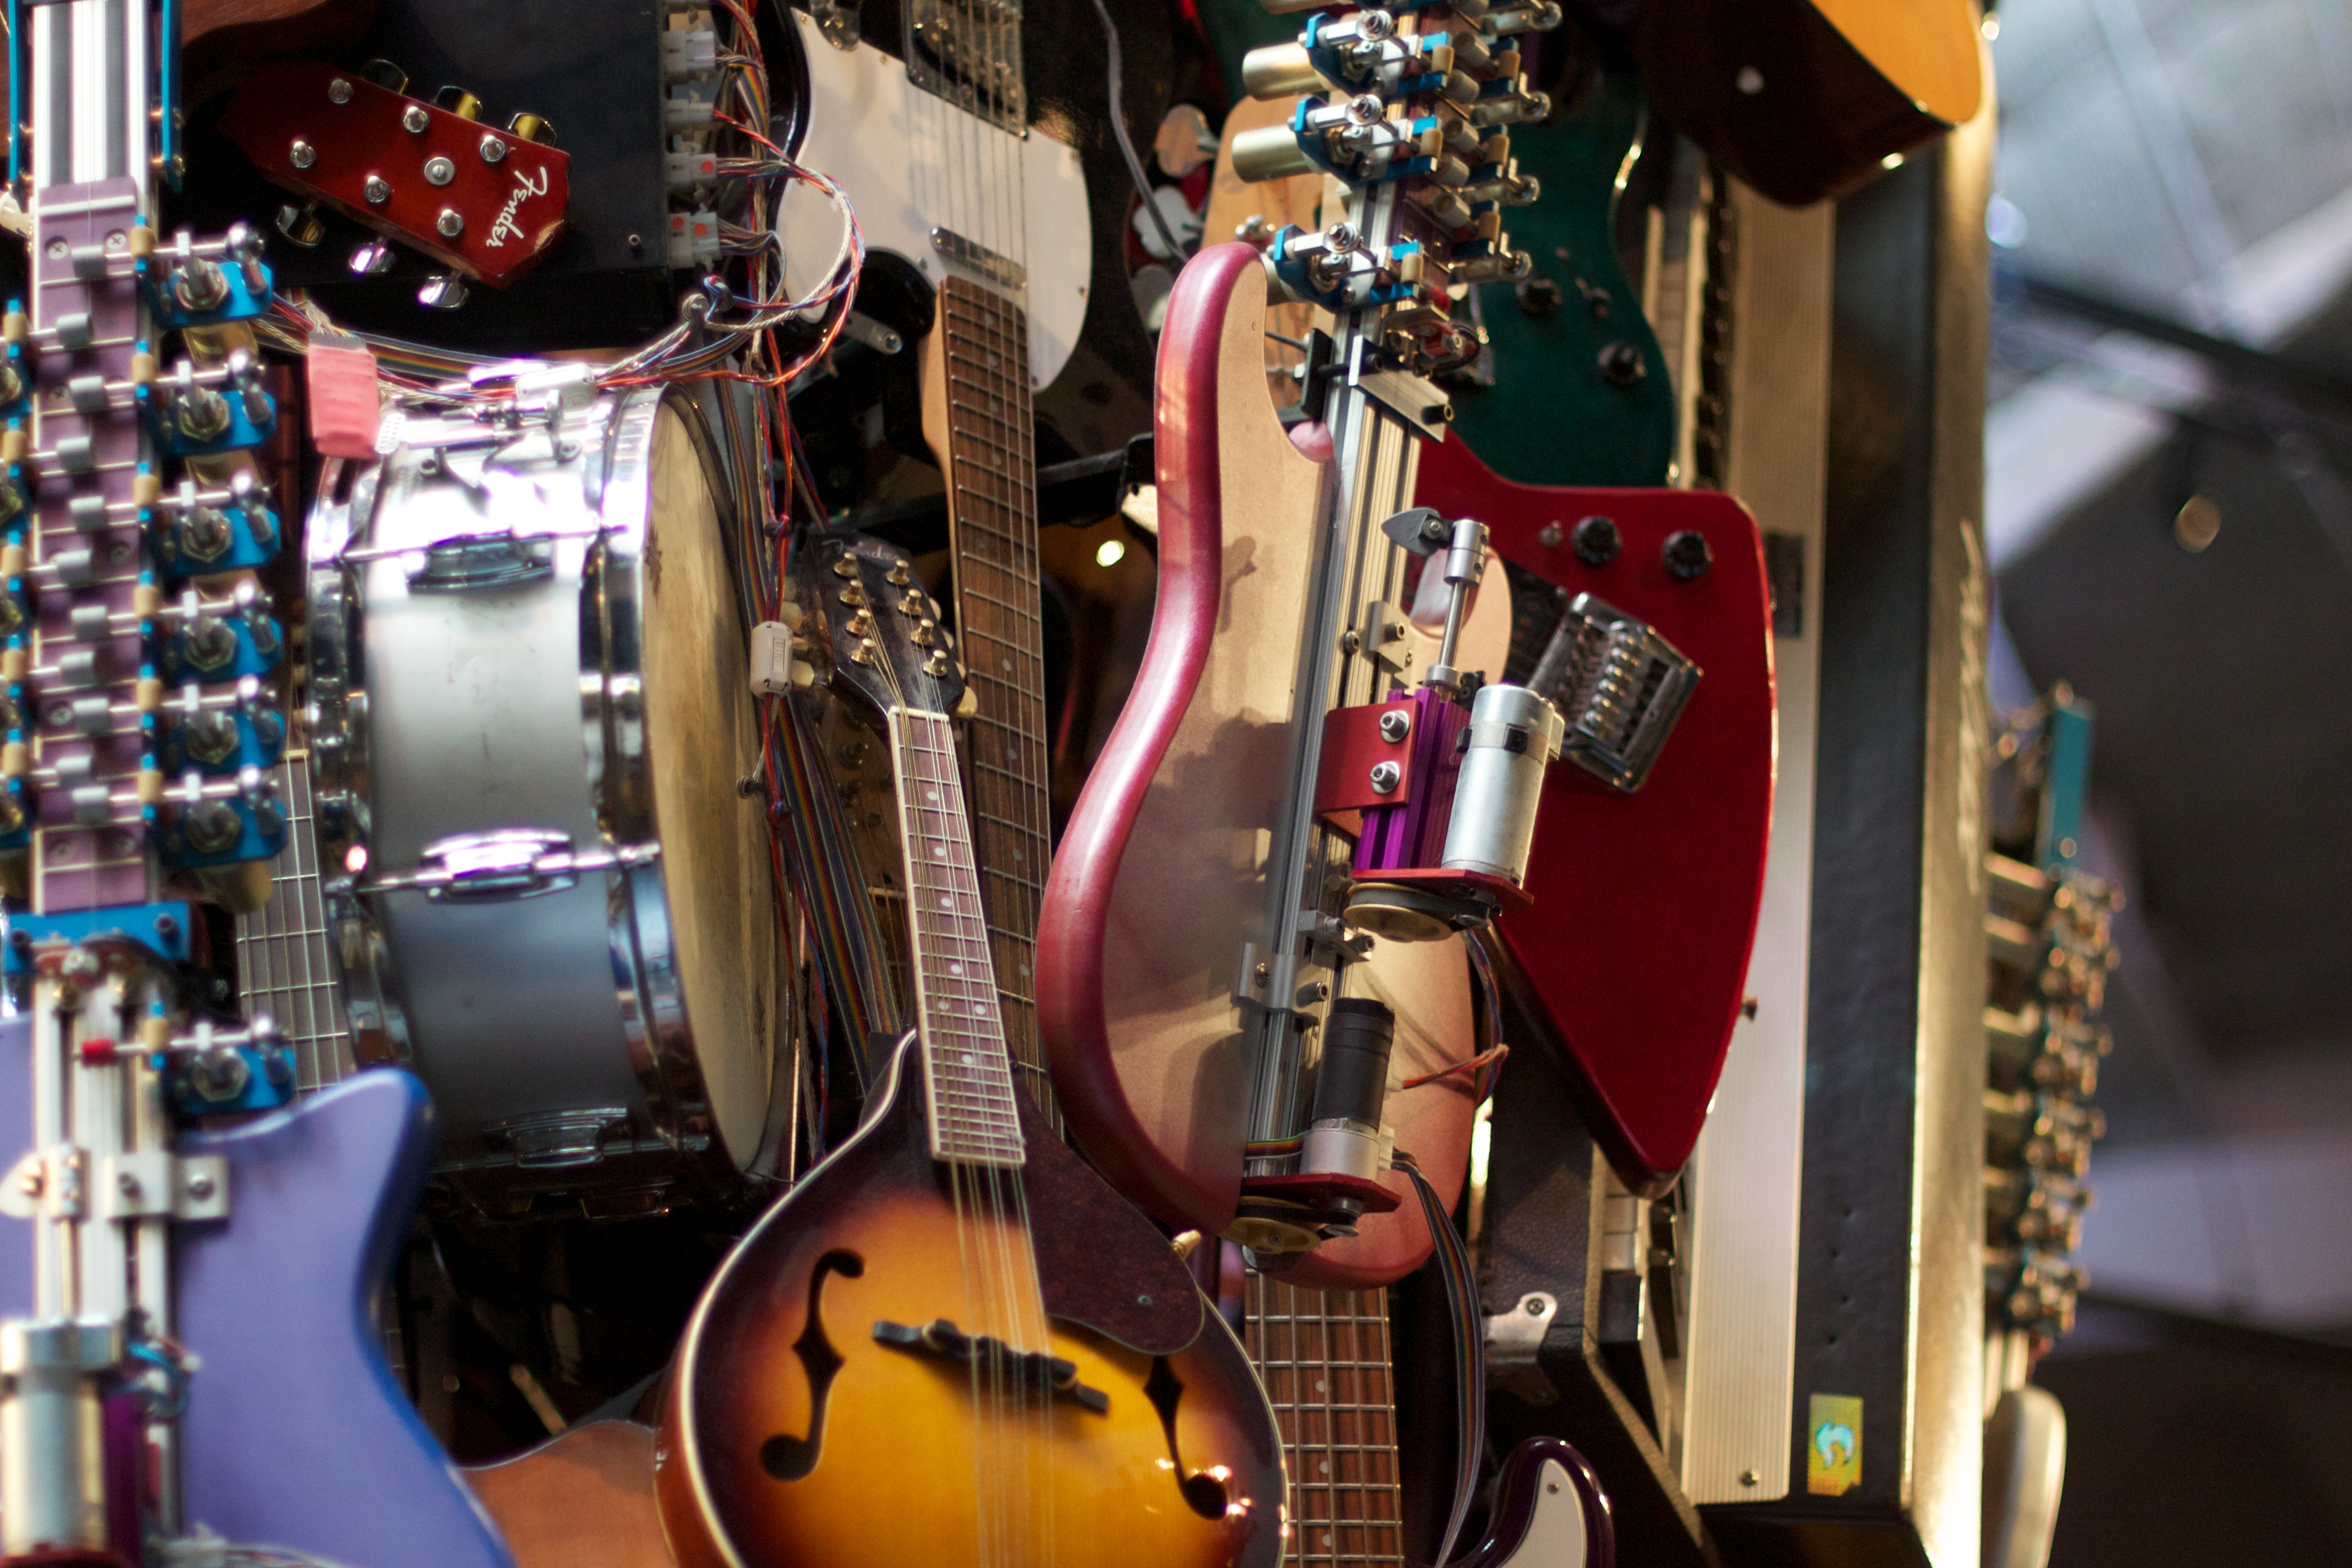
music, guitar, acoustic guitar, musician, musical instrument, washington, drums, bass guitar, odyssey, string instrument, plucked string instruments